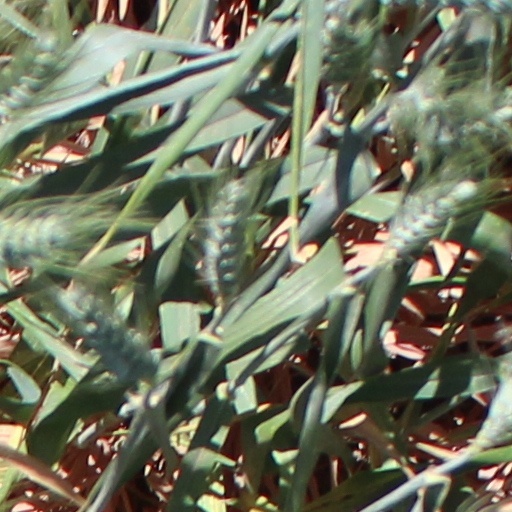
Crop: wheat